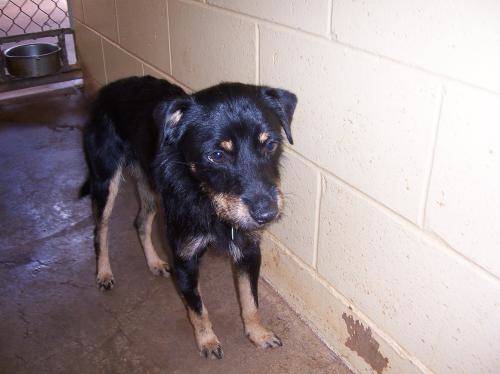
Label: dogs